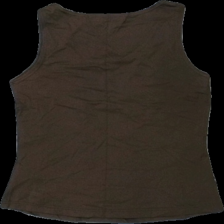
View: back
Type: Tank top
Category: Ladies
Brand: Not in the list
Brand text on label: friendtex
Colors: Brown
Material: 100% nylone
Cut: Regular
Size: S
Season: All
Stains: Major
Damage: fläckar
Damage location: middle left
Damage 2: fläckar
Damage 2 location: bottom left
Damage 3: fläckar
Damage 3 location: bottom right
Price range: <50
Recommended usage: Export
Description: brunt linne, flera fläckar